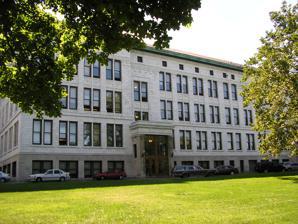
Building: Fosdick-Masten Park High School
Country: United States of America
Year built: 1912
United States historic place Fosdick-Masten Park High School U.S. National Register of Historic Places City Honors School as viewed from Best Street, June 2006 Show map of New York Show map of the United States Location Masten Ave. and E. North St., Buffalo, New York Coordinates 42°54′11″N 78°51′38″W / 42.90306°N 78.86056°W / 42.90306; -78.86056 Built 1912-1914 Architect Esenwein & Johnson Architectural style Beaux Arts , Beaux Arts Classicism NRHP reference No. 83001672 Added to NRHP June 30, 1983 Fosdick-Masten Park High School , now known as City Honors School , is a historic public high school building located at Buffalo in Erie County, New York . The school is located on a 5.2-acre (2.1 ha) site.  It was designed by architects Esenwein & Johnson and is a 3 + 1 ⁄ 2 -story H-shaped brick structure constructed in 1912–1914 and sheathed in white glazed terra cotta tile. It was added to the National Register of Historic Places in 1983. Notable alumni Frankie Pytlak , former Major League Baseball catcher John Wyatt , former Major League Baseball pitcher Lucille Clifton , African American writer and poet Eddie Malanowicz , former basketball player and coach In popular culture A cartoon sketch of (then) Masten Park High School appears on the 1938 Goudey baseball card #269 of alumnus Frankie Pytlak . References